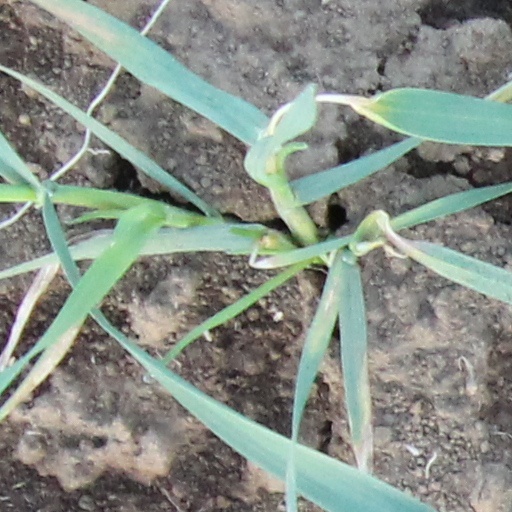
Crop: wheat